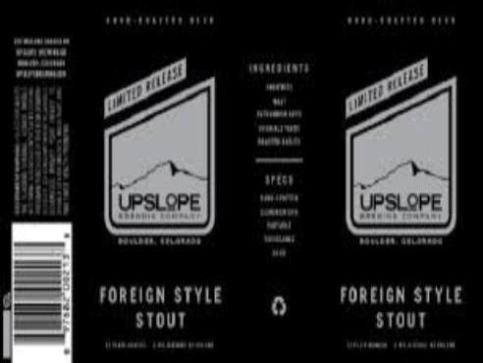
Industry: Food